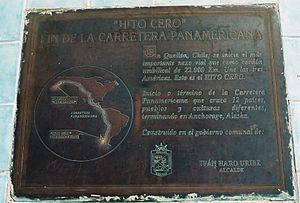
La Panaméricaine ou « autoroute transaméricaine » est un système de voies rapides et d'autoroutes qui relie l'ensemble des Amériques : il est composé d'un axe principal qui parcourt le continent du nord au sud et de plusieurs axes secondaires transversaux.